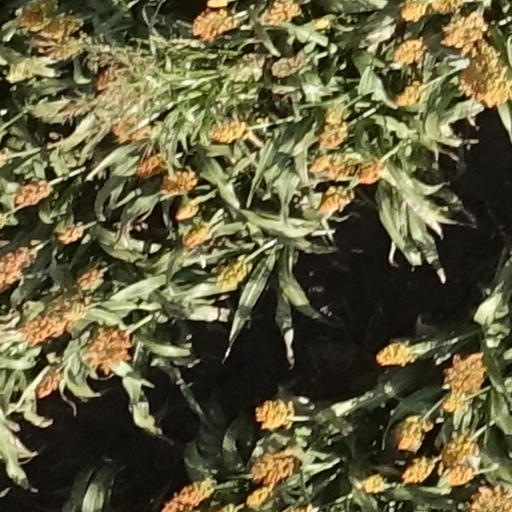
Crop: sorghum